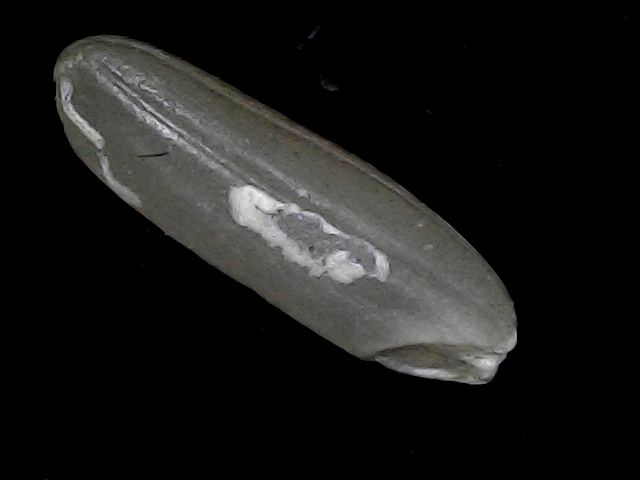
Rice variety: BD85